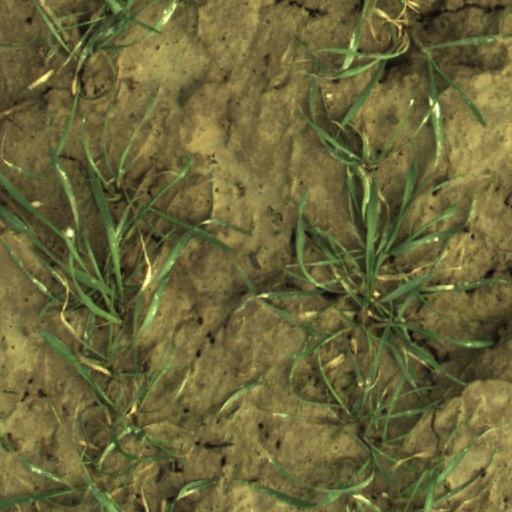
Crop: wheat